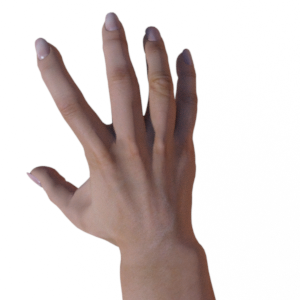
Label: paper